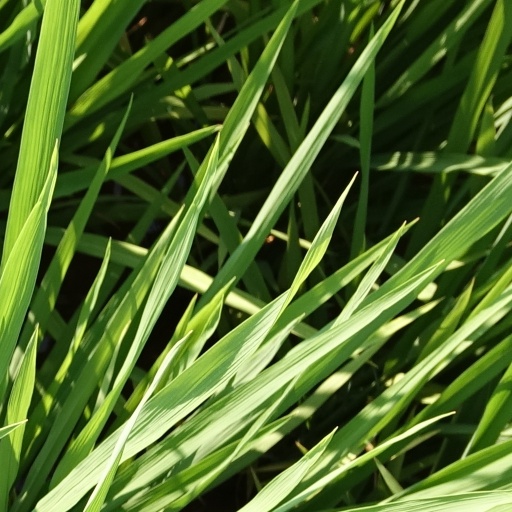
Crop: rice